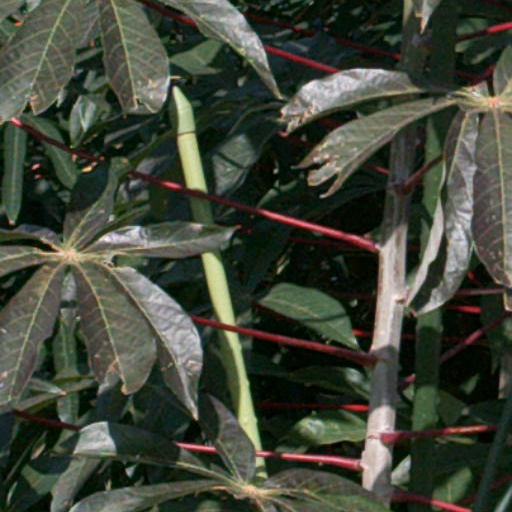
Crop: cassava